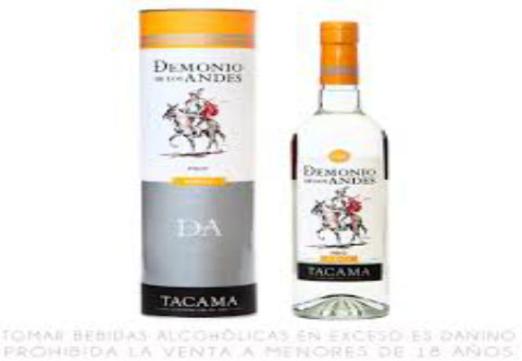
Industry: Food